Knob-and-tube wiring

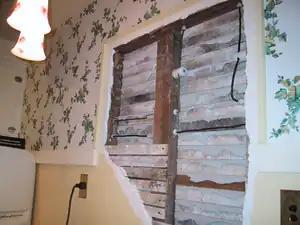
Knob-and-tube wiring at a museum display

Over time, the price of electrician labor grew faster than the cost of materials. This removed the price advantage of K&T methods, especially since they required time-consuming skillful soldering of in-line splices and junctions, and careful hand-wrapping of connections in layers of insulating tape.